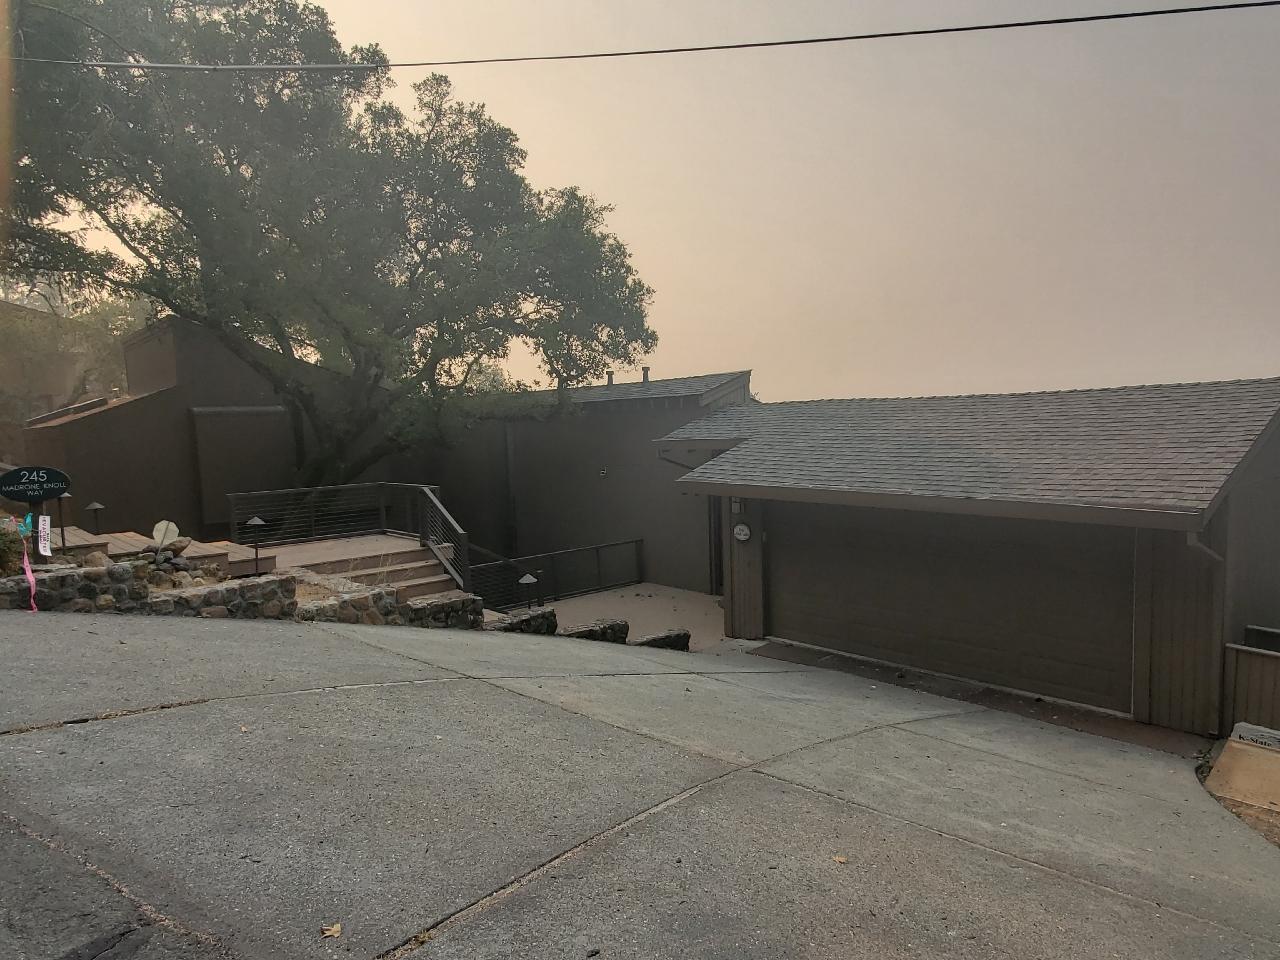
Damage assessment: no_damage